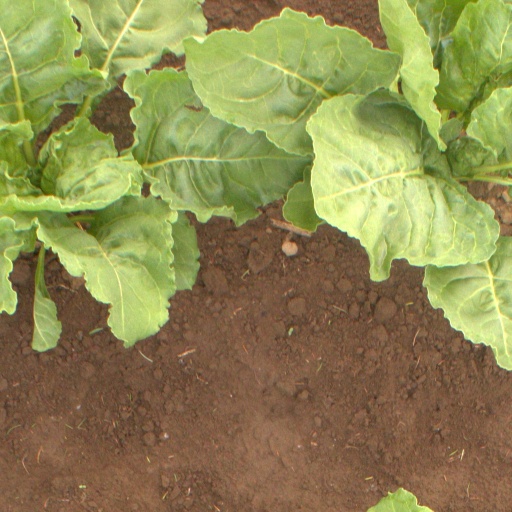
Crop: sugar beet